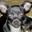
Label: dog